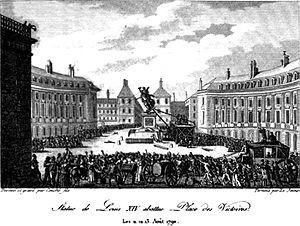
La place des Victoires est une place de Paris, en France. Dédiée à Louis XIV, elle est, avec la place des Vosges, la place Dauphine, la place Vendôme et la place de la Concorde, l'une des cinq places royales parisiennes.
La mise en scène du pouvoir politique est la façon dont ses détenteurs donnent à voir la nature de ce pouvoir aux yeux de ceux qu'ils gouvernent, de leurs pairs ou leurs rivaux.